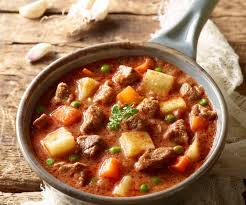
Label: pot_kebab